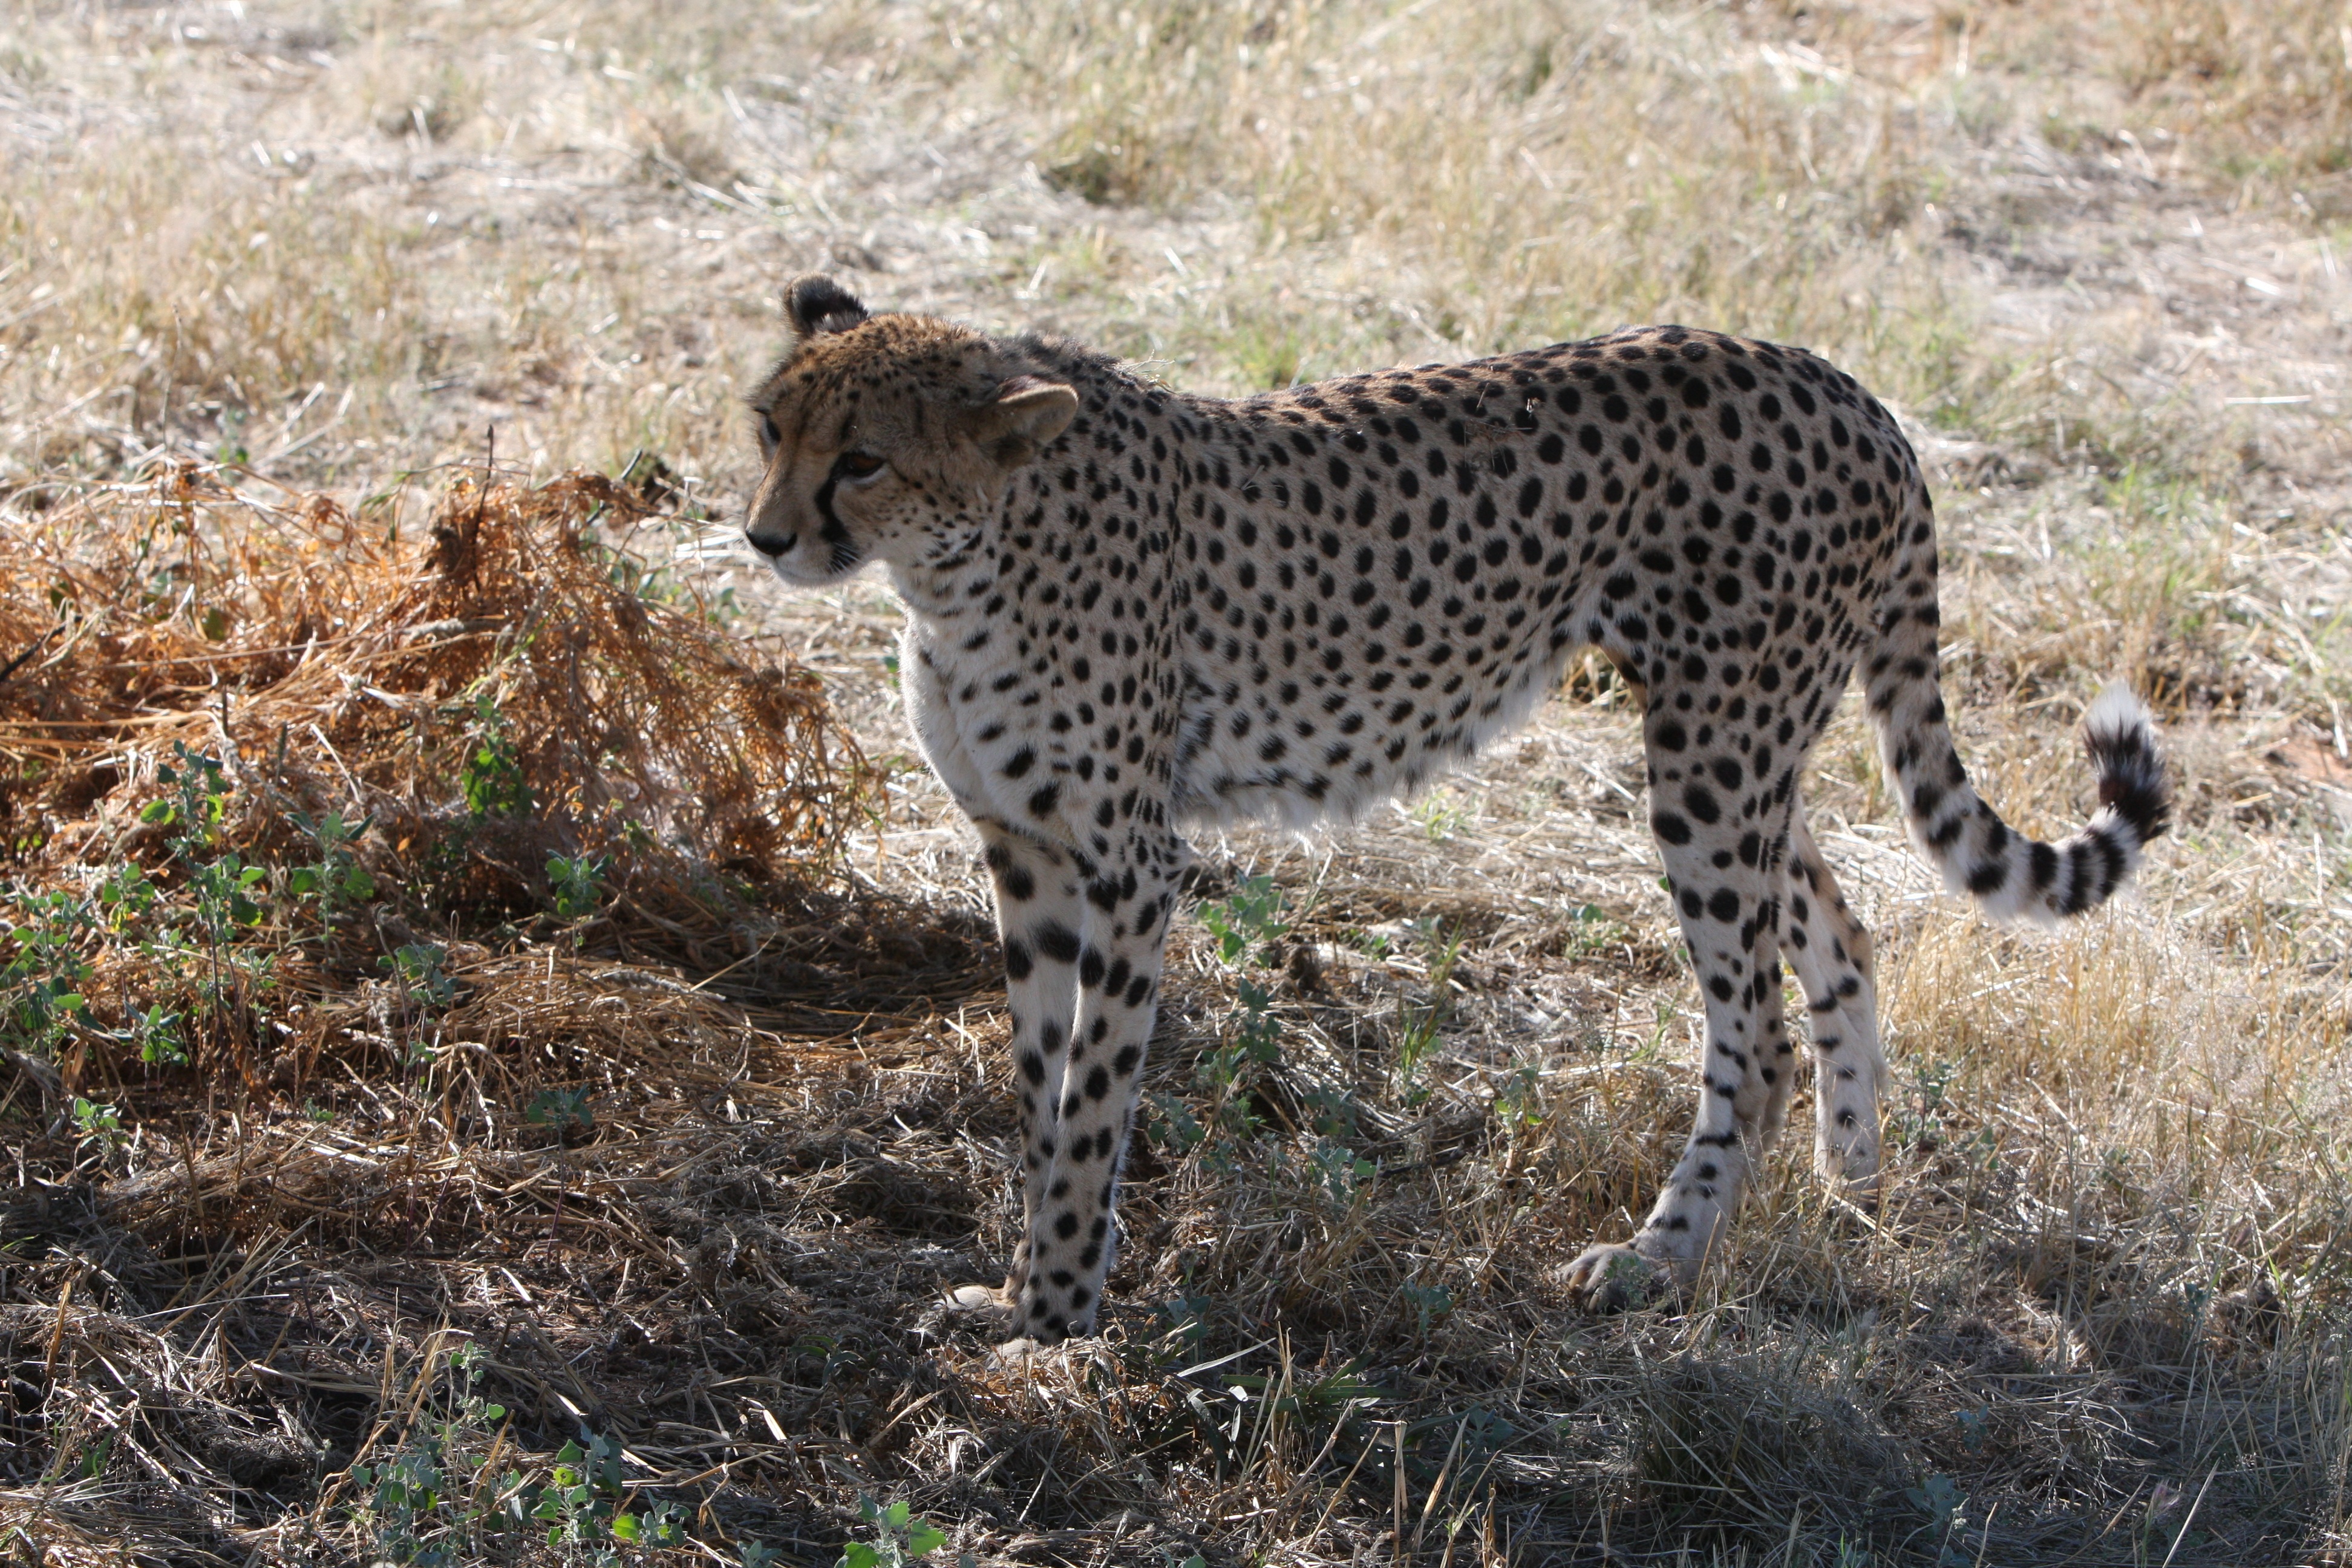
nature, wildlife, wild, africa, mammal, predator, fauna, savanna, leopard, cheetah, vertebrate, hunt, safari, south africa, wild animals, namibia, animal planet, discover wild, small to medium sized cats, cat like mammal, photography wild